Daimler Sovereign

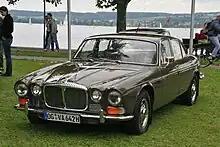
1972 Sovereign (XJ6 Series I)

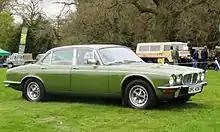
1978 Sovereign (XJ6 Series II)

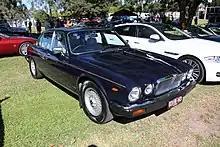
1981 Daimler Sovereign Series III

A new Series I XJ6-based Sovereign was introduced in October 1969. Once again, it was externally virtually identical to its Jaguar source car with the exception of its fluted grille and Daimler badging. Internally there were trim variations, such as the deletion of the wood door cappings fitted to the Jaguar. This Sovereign was offered with either the 2.8-litre or the 4.2-litre version of the XK engine.